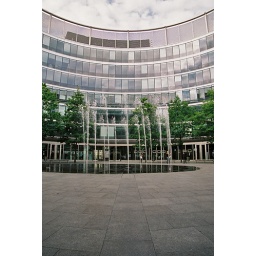
Fountain at Metropolitan office building in Warsaw, Poland.